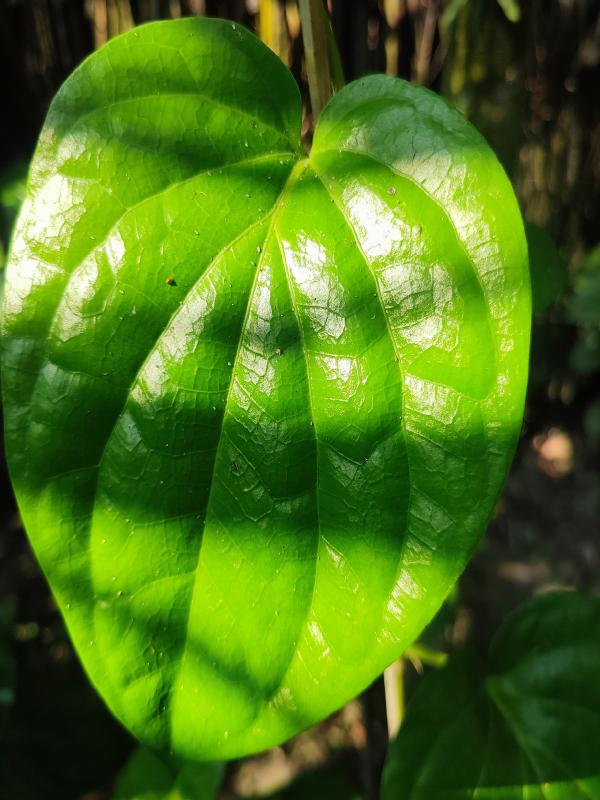
Label: Healthy_Leaf